Cosmopol

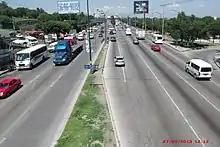

For the construction of the shopping center, a site was used. The space is located at #1, in the municipality of Coacalco de Berriozábal, in the State of Mexico, north of Mexico City. The main facade measures and the mall has a depth of below street level. It has three levels and two basement levels for parking, plus an external parking lot behind the center. Its total area is . Inside the shopping center, there are two sculptures, one by Sebastián and the other by Tere Metta.